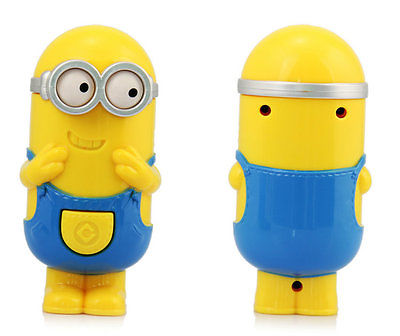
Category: fan